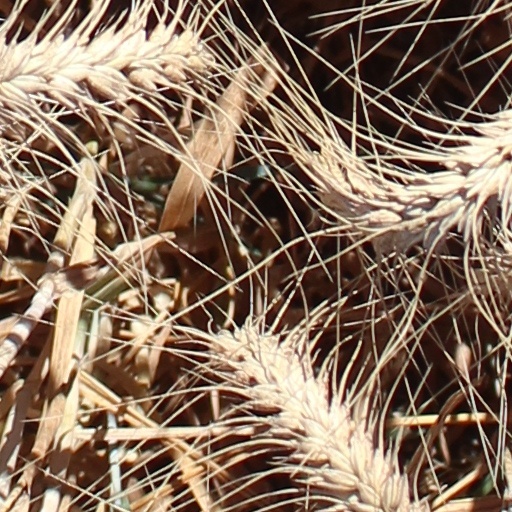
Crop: wheat